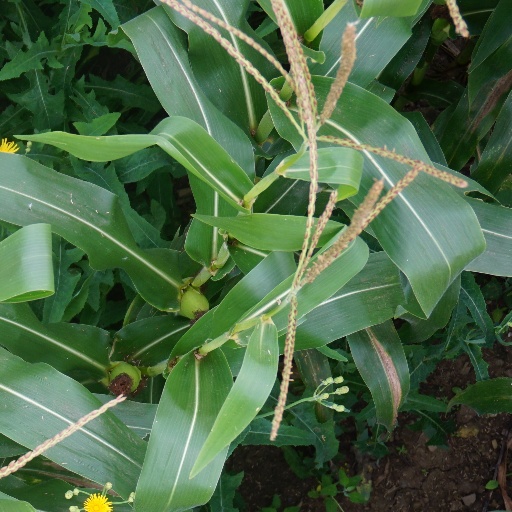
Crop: maize; corn